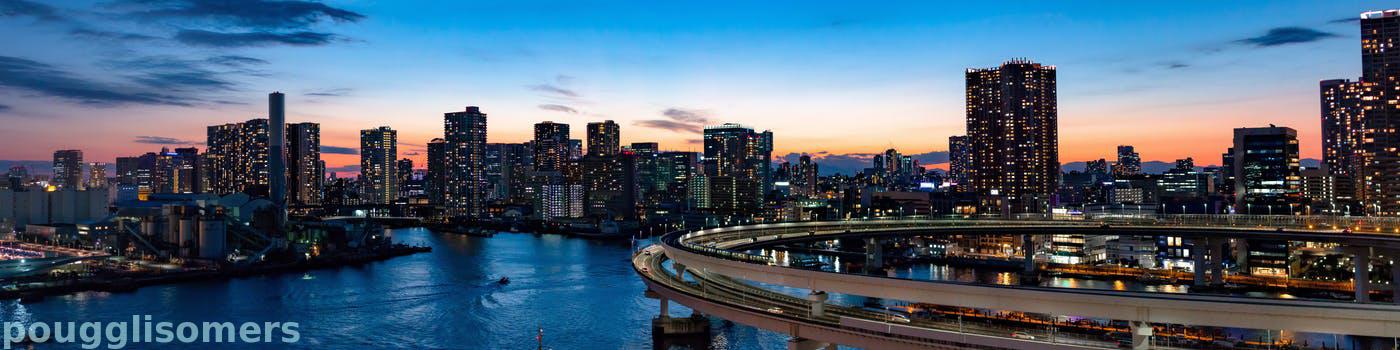
Label: Watermark